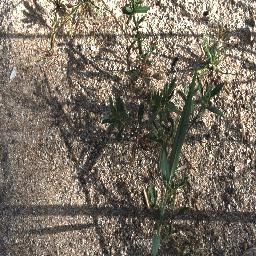
Label: negative